NHL 19

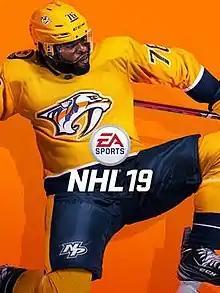
Cover art featuring P. K. Subban

NHL 19 is an ice hockey simulation video game developed by EA Vancouver and published by EA Sports. It was released on PlayStation 4 and Xbox One on September 14, 2018. It is the 28th installment in the "NHL" video game series and features Nashville Predators defenseman P. K. Subban on the cover, while the 'Ultimate' and 'Legends' game editions cover art features Wayne Gretzky from the Edmonton Oilers. The Finnish and Swedish exclusive covers feature Patrik Laine from Winnipeg Jets and William Nylander from Toronto Maple Leafs, respectively.